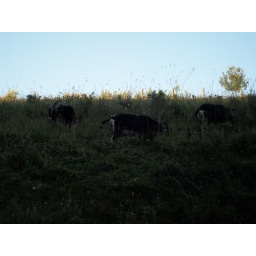
Grazing in a field near my house